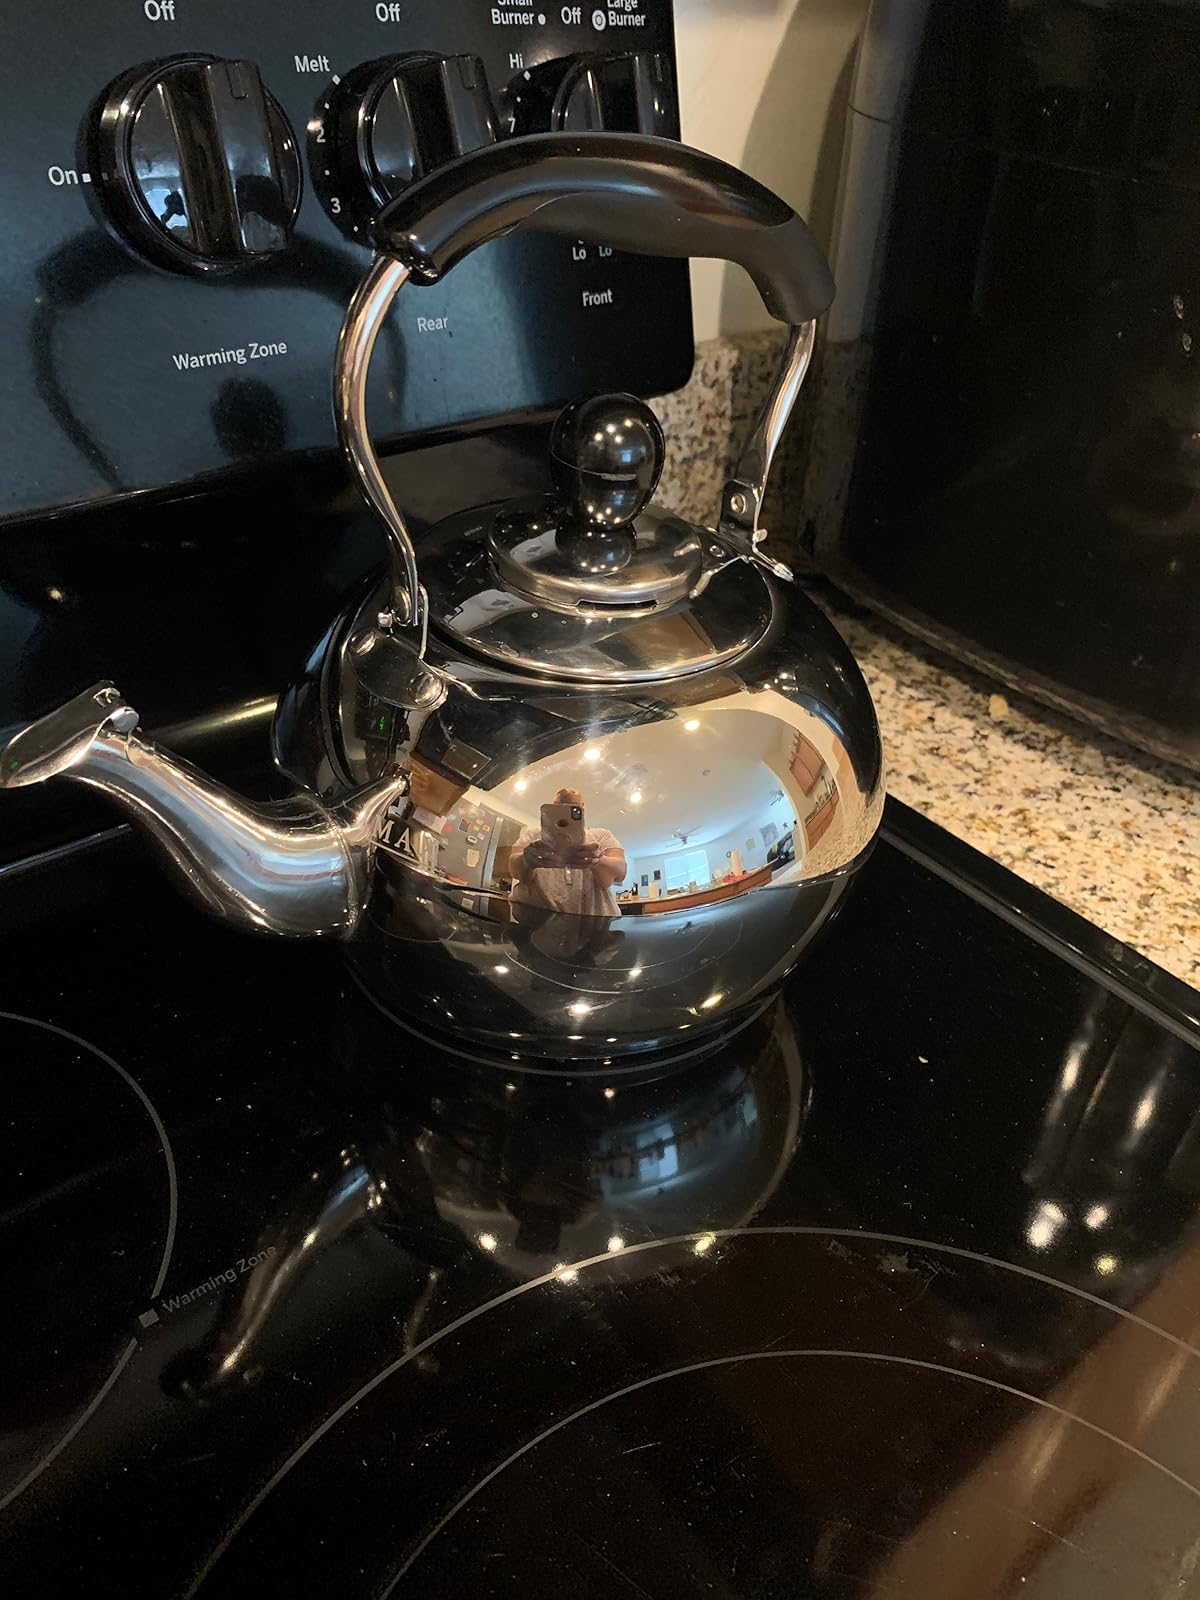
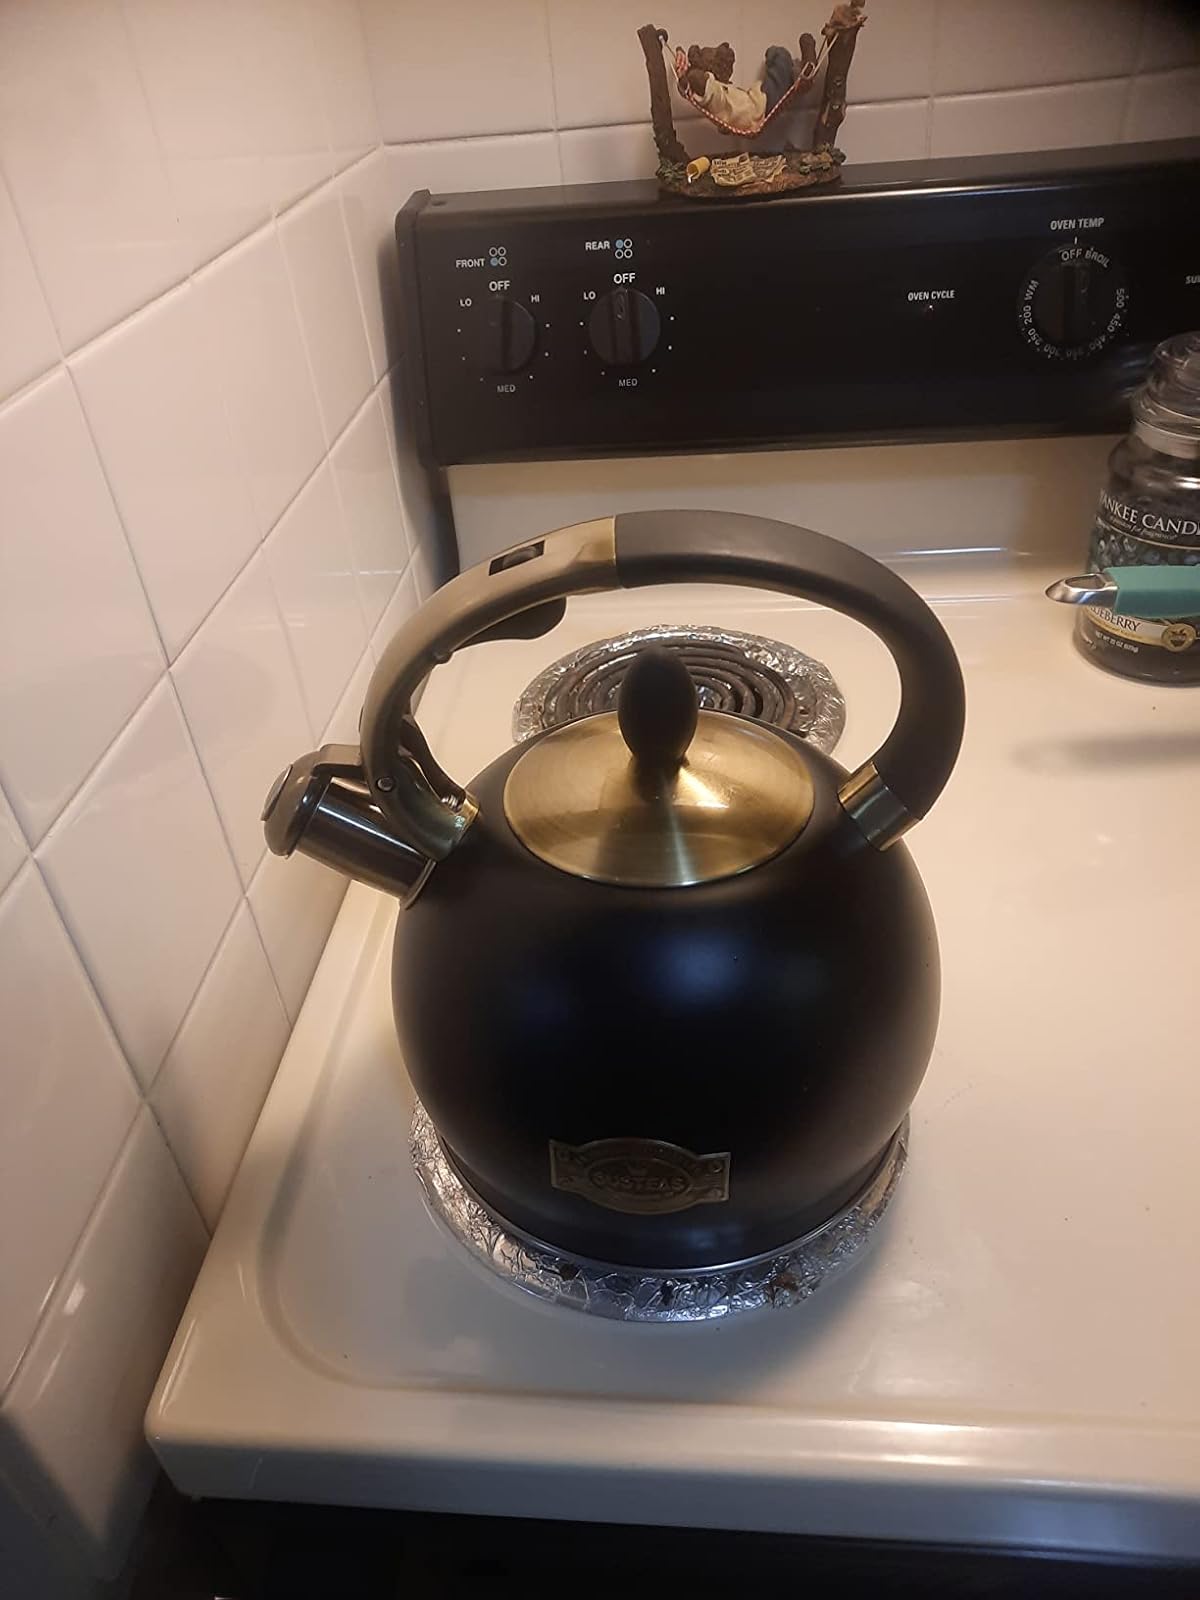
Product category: items_kettle
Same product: no